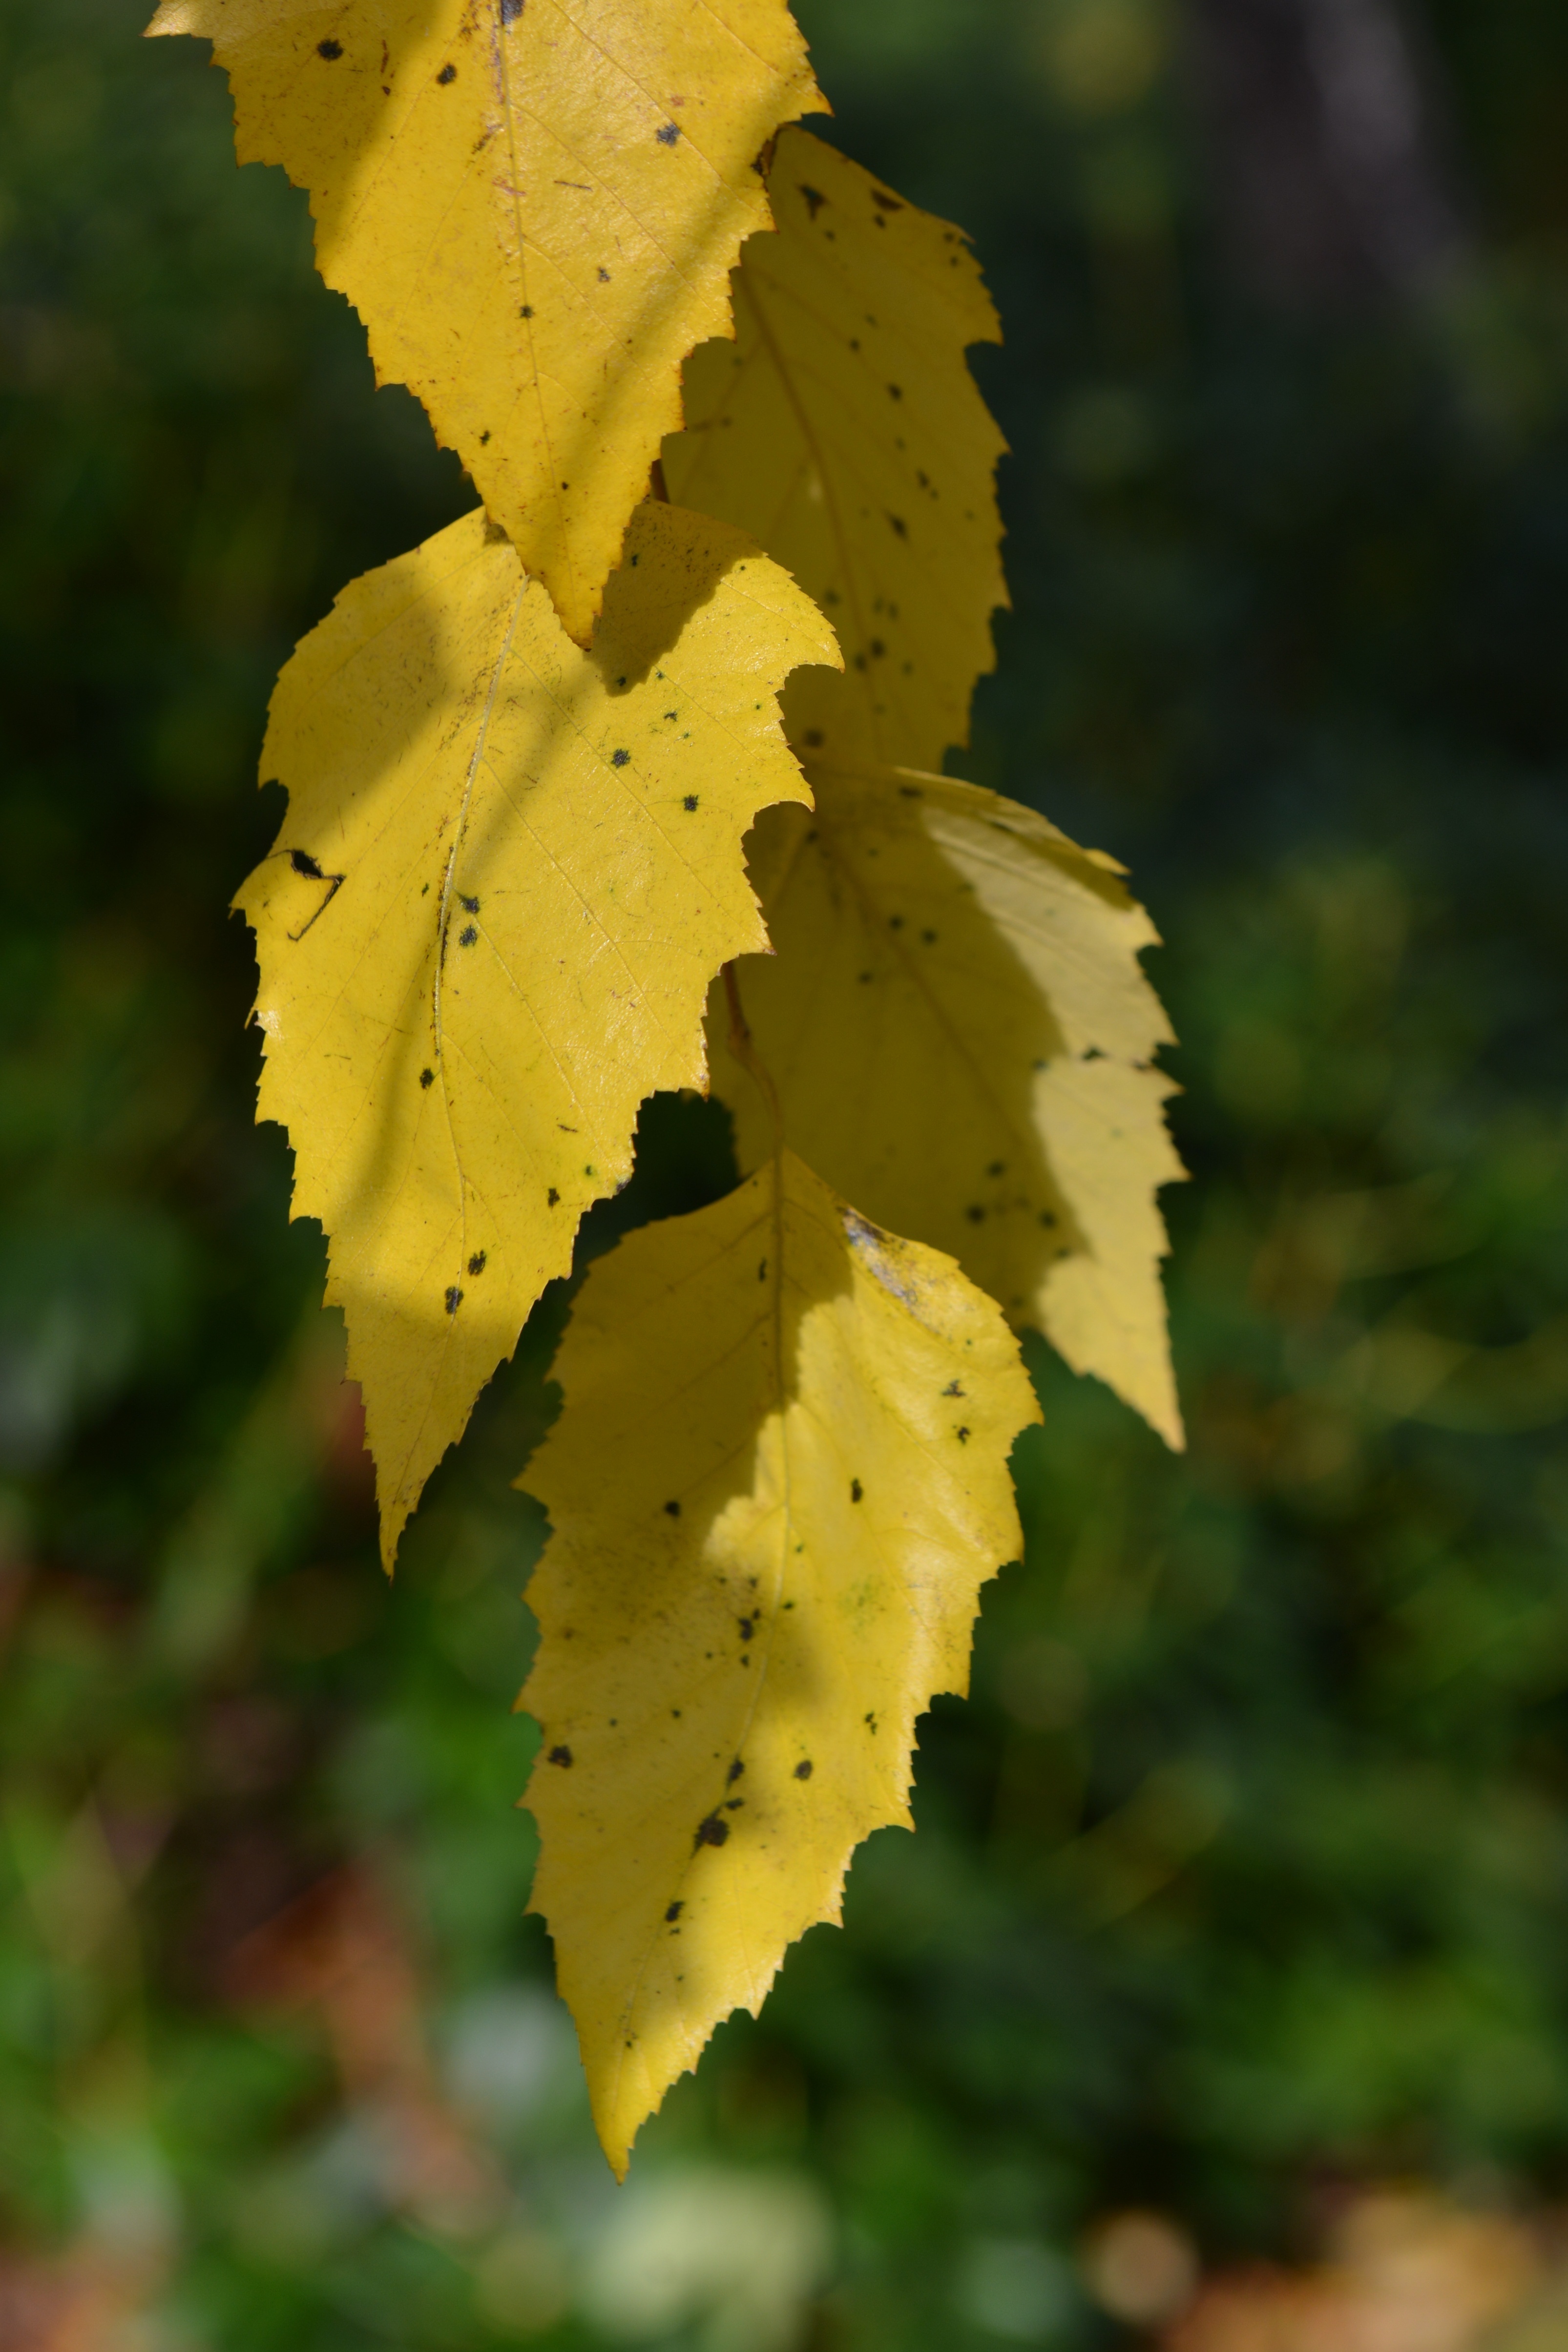
tree, nature, branch, plant, sunlight, leaf, flower, green, autumn, botany, yellow, flora, season, leaves, fall foliage, macro photography, flowering plant, plant stem, woody plant, land plant